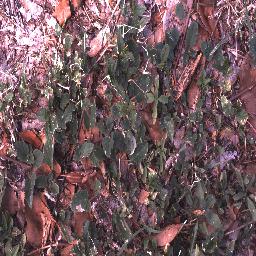
Label: negative